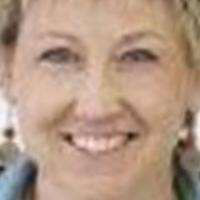
Age group: age 31-40